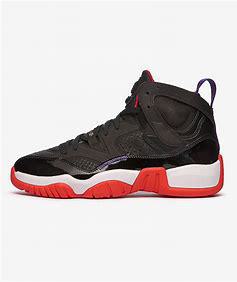
Brand: Jordan
Model: Jumpman Two Trey